New York City Waterfalls

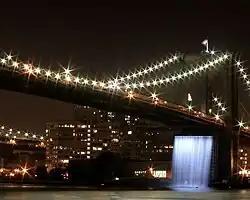
The "Waterfall" under the Brooklyn Bridge from the South Street Seaport

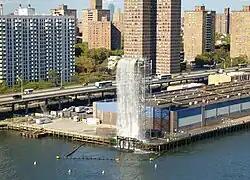
The "Waterfall" at Pier 35

The sites chosen for the four waterfalls were the East River Esplanade's Pier 35 in Manhattan; beneath the Brooklyn Bridge in DUMBO between piers 4 and 5, also in Brooklyn; and Governors Island to activate spaces that typically were not.